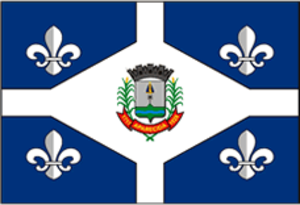
Aparecida est une ville brésilienne de l'est de l'État de São Paulo. Elle se situe au sud de São Paulo, par une latitude de 22° 50' 49" sud et par une longitude de 45° 13' 48" ouest, à une altitude de 542 mètres. Sa population était estimée à 36 129 habitants en 2006. La municipalité s'étend sur 299 km².